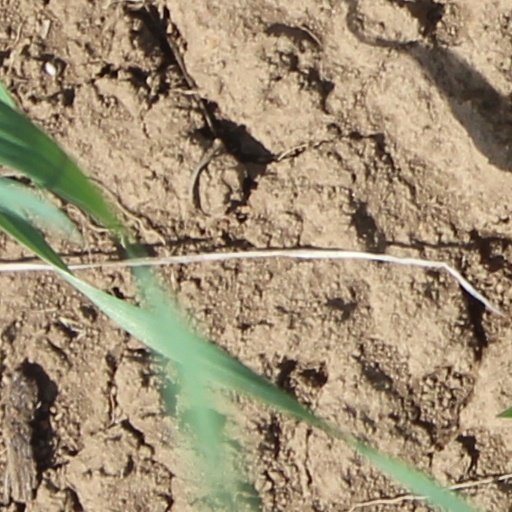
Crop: wheat